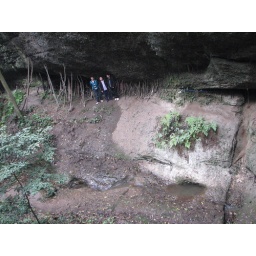
People wedge sticks in between the ground and mountain as a prayer of support in the physical or spiritual world.